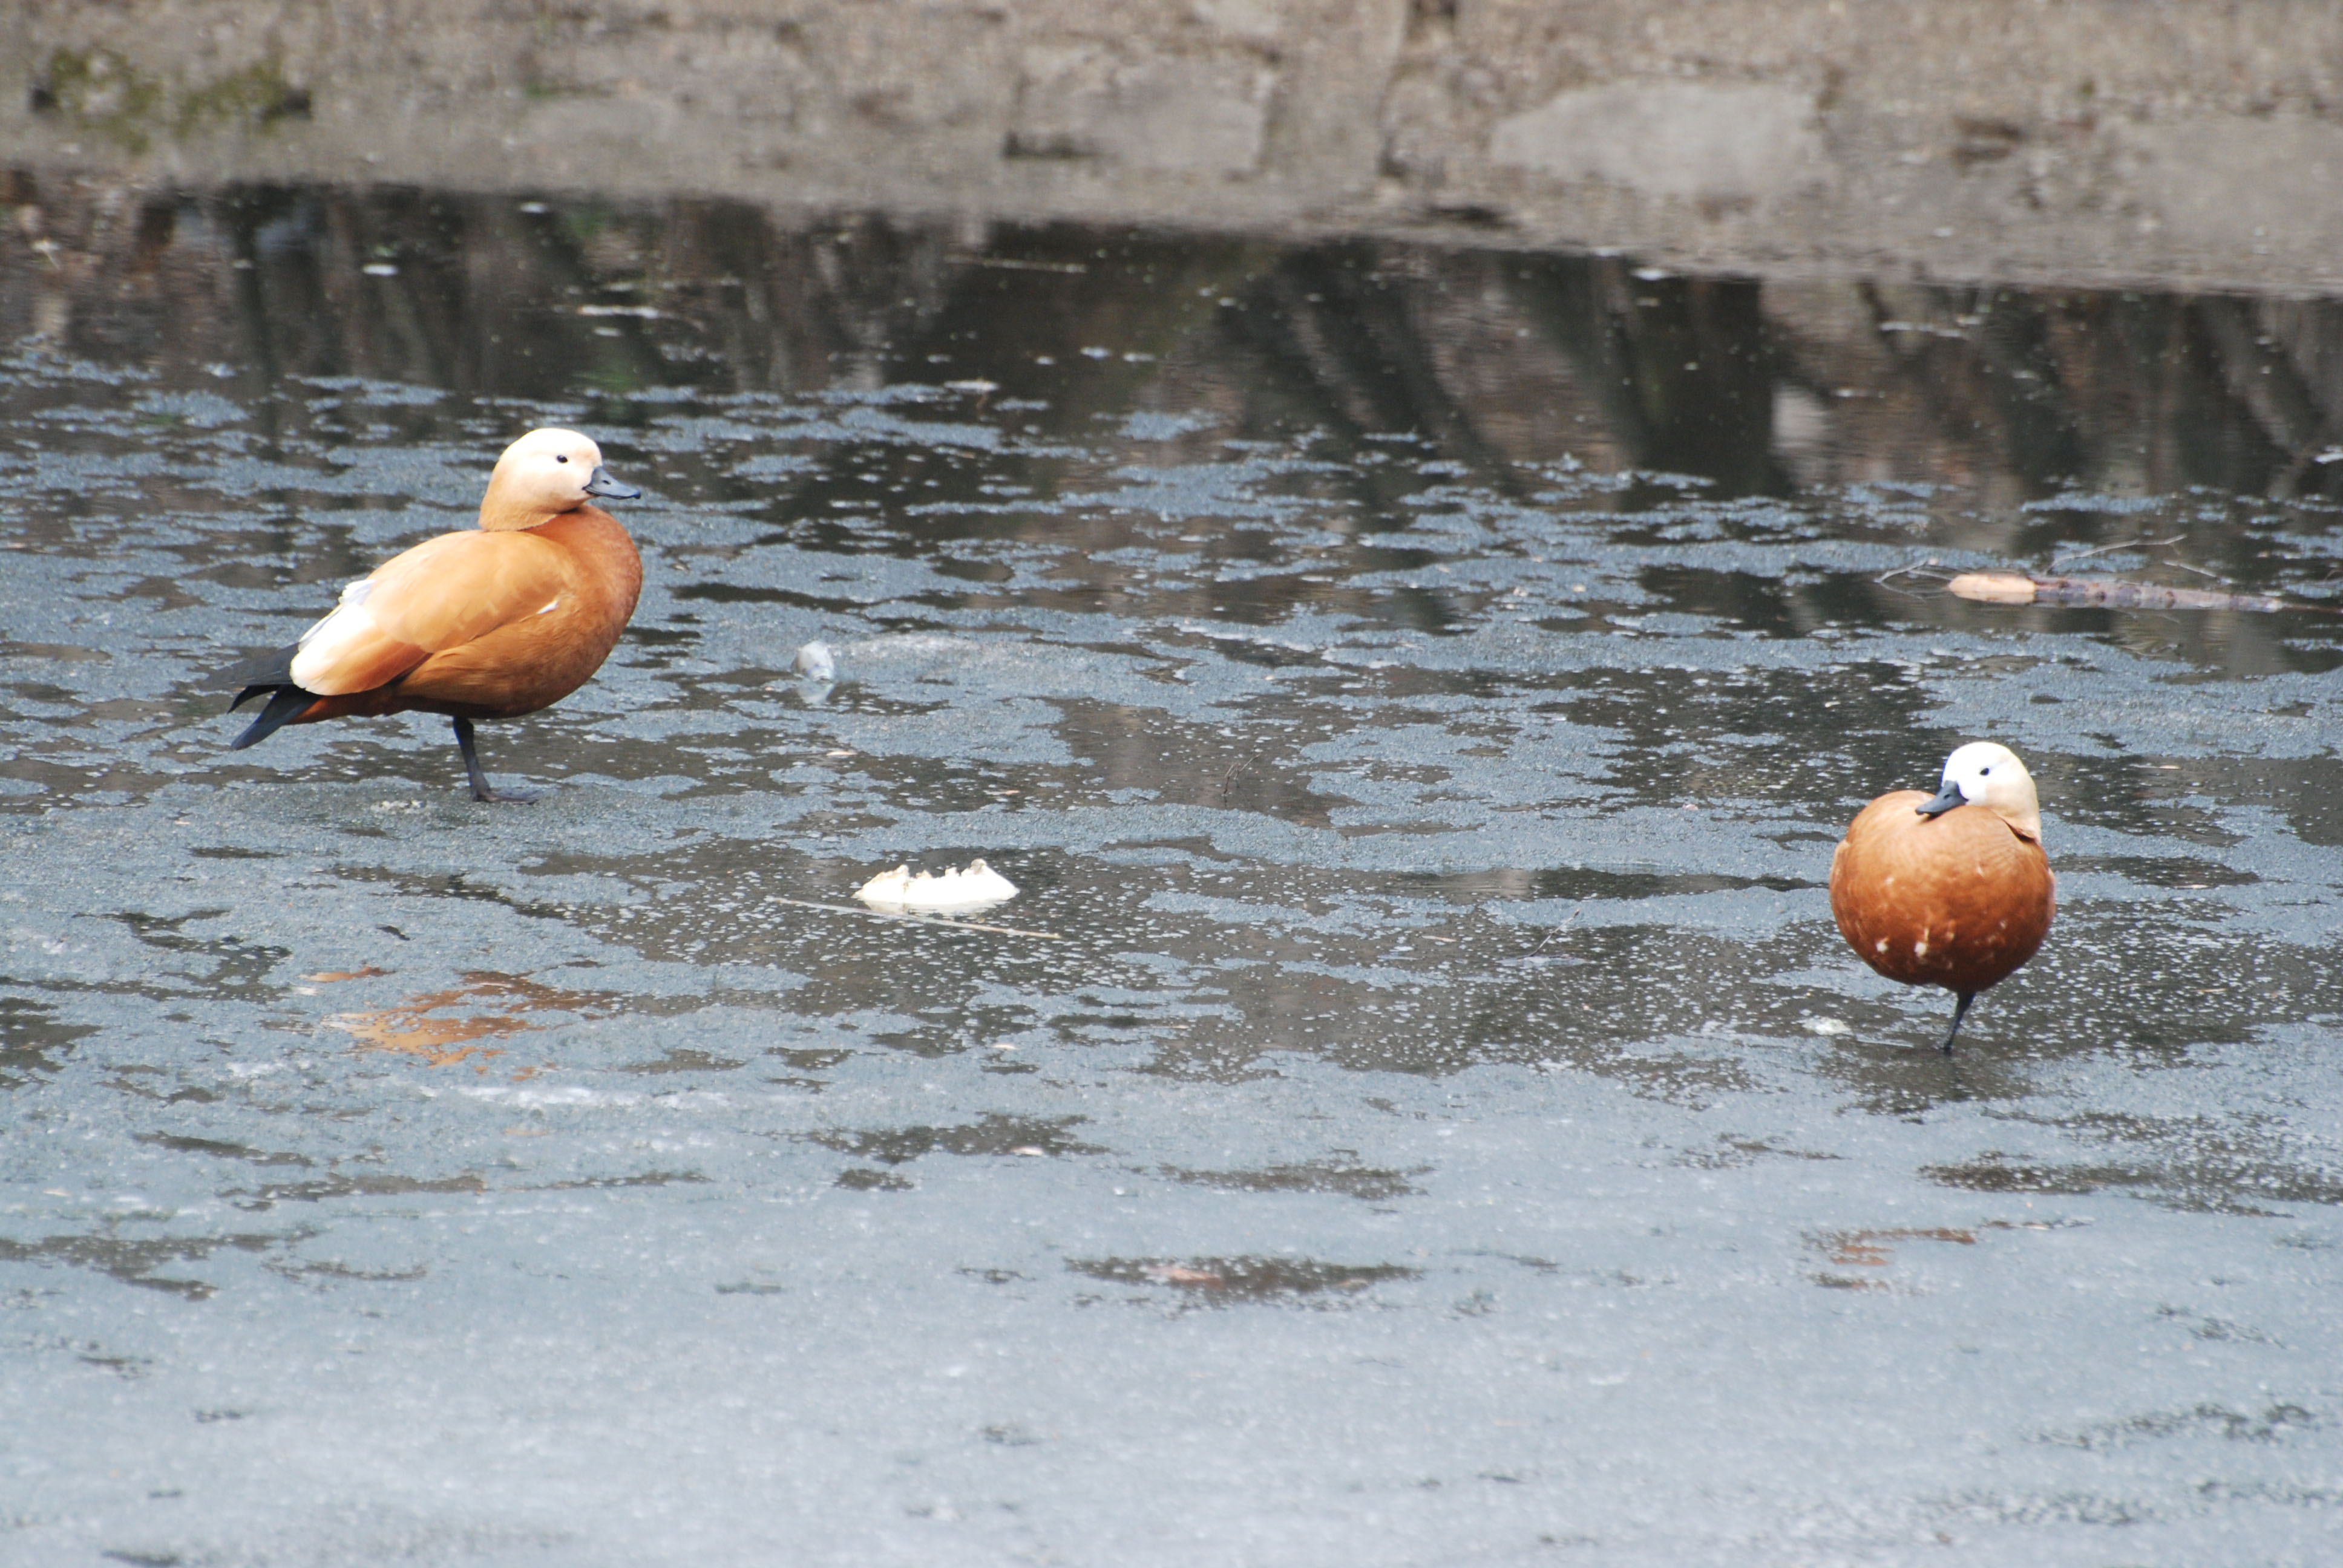
snow, winter, bird, wildlife, beak, nikon, fauna, duck, vertebrate, d80, water bird, nikond80, old world flycatcher